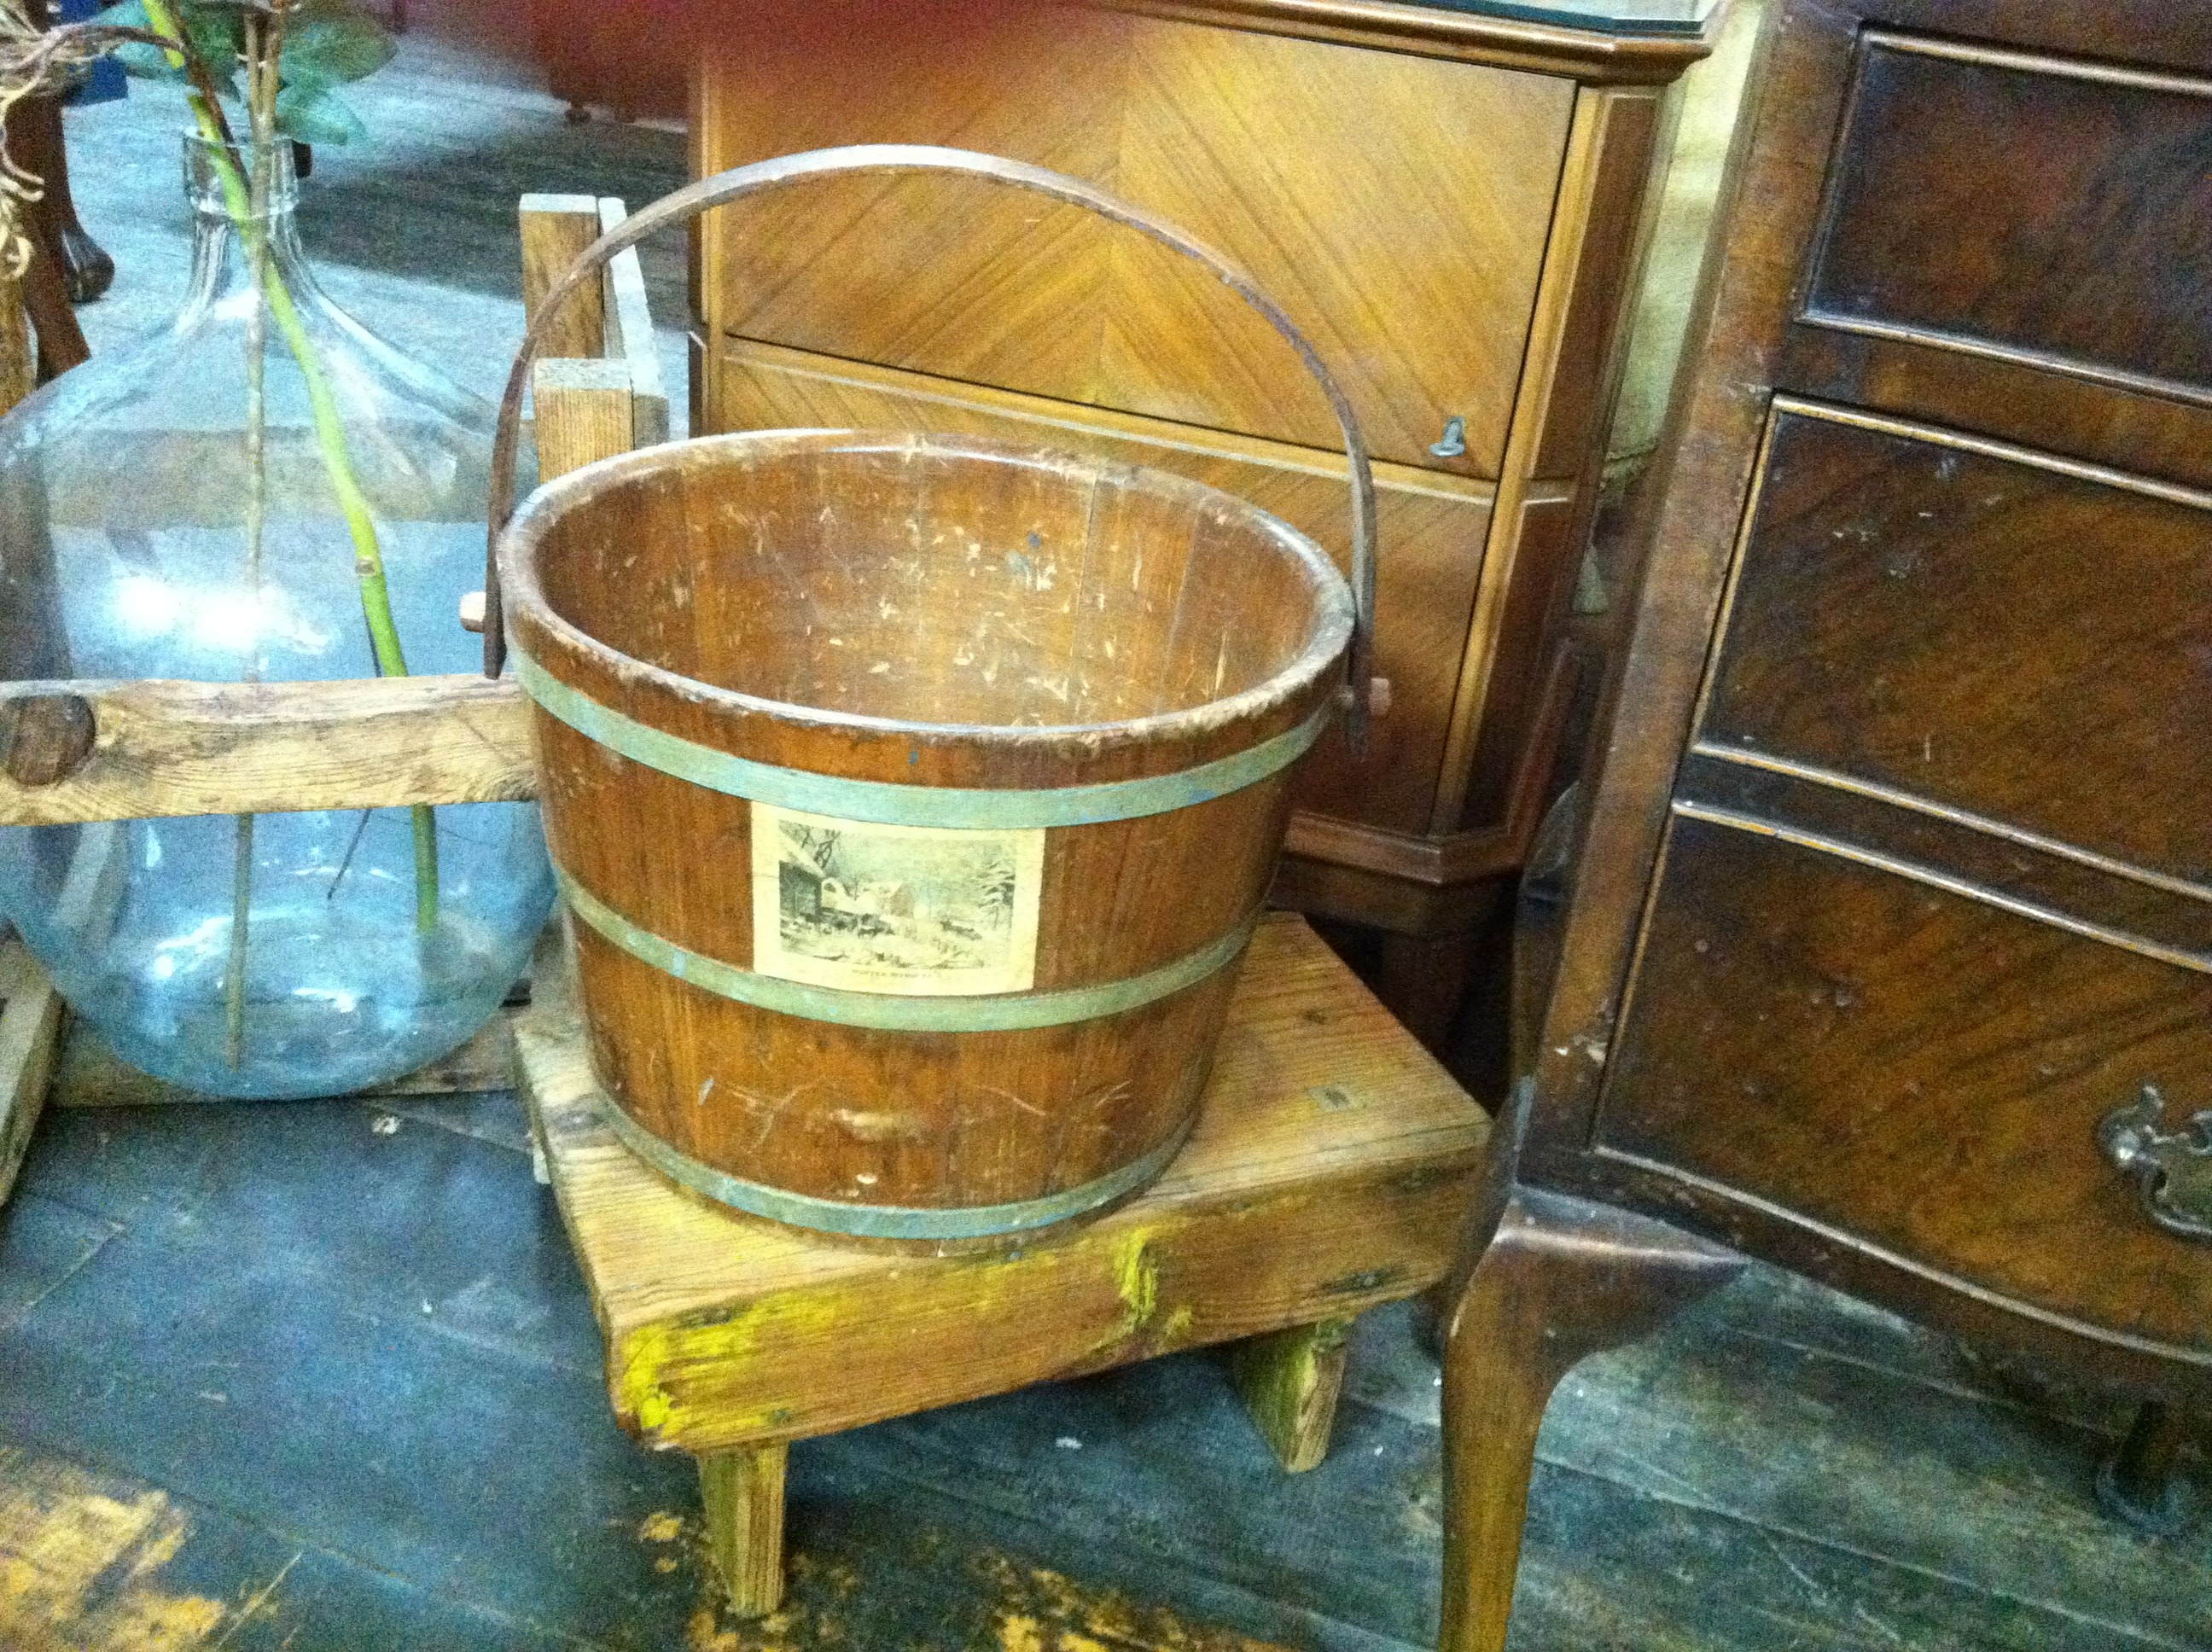
table, wood, vintage, antique, interior, decoration, equipment, brown, furniture, bucket, storage, container, wooden, pail, man made object